John Seymour (1474–1536)

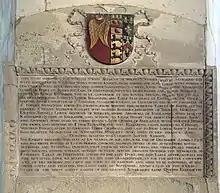
Tablet above Sir John Seymour's memorial

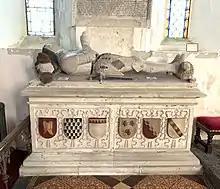
Tomb of Sir John Seymour

His monument in consists of a chest tomb displaying heraldic escutcheons, surmounted by his recumbent effigy, fully dressed in armour with hands in prayer, his head resting on his helm from which projects the sculpted Seymour crest of a pair of wings. His feet rest on a lion, and a sword lies by his side. On the wall above is a tablet inscribed as follows: